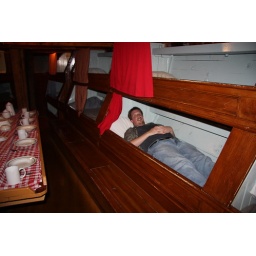
Jo trying out the sleeping quarters on one of the ships in Lunenburg